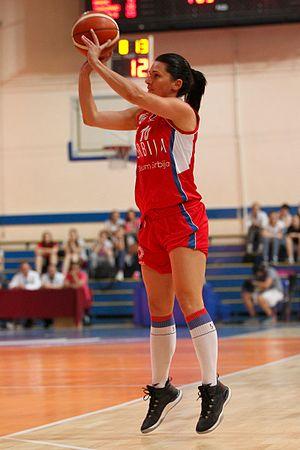
Dajana Butulija, née le 23 février 1986 à Kikinda, est une joueuse de basket-ball serbe.